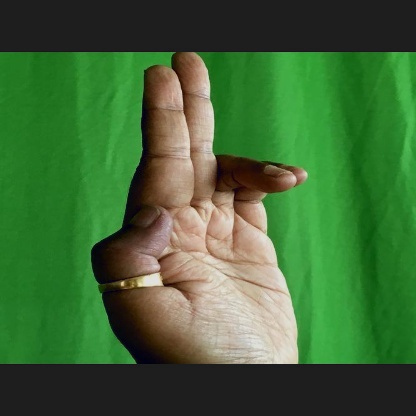
Mudra: Ardhapathaka